Mazin Qumsiyeh

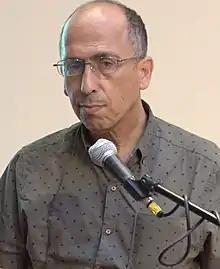
Mazin Qumsiyeh talks about his book, "Popular Resistance in Palestine", Boston, Jun 2018

Mazin Butros Qumsiyeh (born 1957 in Beit Sahour) is a Palestinian scientist and author, founder and director of the Palestine Museum of Natural History (PMNH) and the Palestine Institute for Biodiversity and Sustainability (PIBS) at Bethlehem University where he teaches. After serving on the faculties of the University of Tennessee (1989–1993), Duke University (1993–1999), and Yale University (1999–2005), he now researches and teaches at Bethlehem and Birzeit Universities since 2008. Here Qumsiyeh joined with other professors to introduce the first Biotechnology Masters program in the region. Over the course of his career he has published well over 150 scientific papers on topics ranging from cultural heritage to biodiversity in addition to several books. He also serves on the board of a number of Palestinian youth and service organizations such as Al-Rowwad Children Theater and Siraj Center.